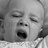
Emotion: neutral